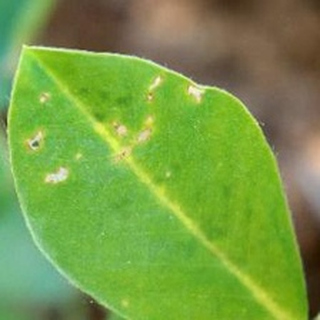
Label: healthy_groundnut